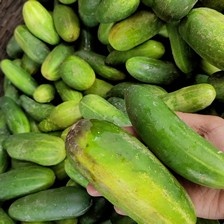
Label: cucumber